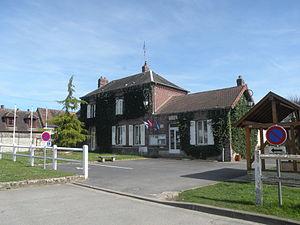
Chambors mairie Čeština: Radnice v obci Chambors
Chambors est une commune française située dans le département de l'Oise en région Hauts-de-France.